Charlie Williams (footballer, born 1873)

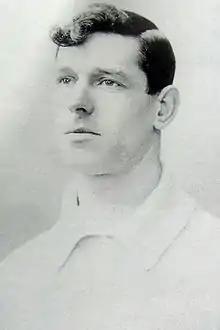
Williams while with Brentford 1907

Charles Albert Williams (19 November 1873 – 29 July 1952) was an English football goalkeeper and manager, who was the first goalkeeper known to have scored a goal in a first-class match.